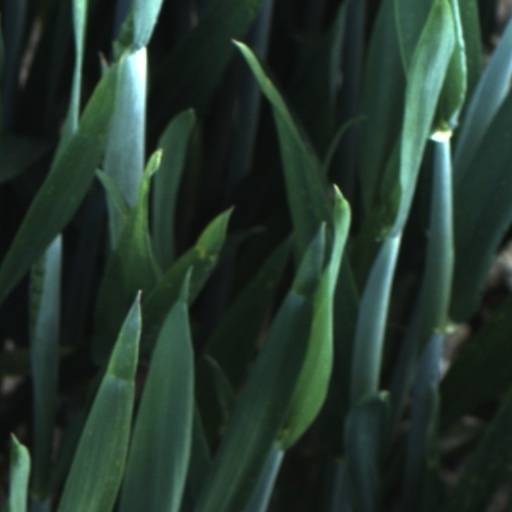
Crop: wheat